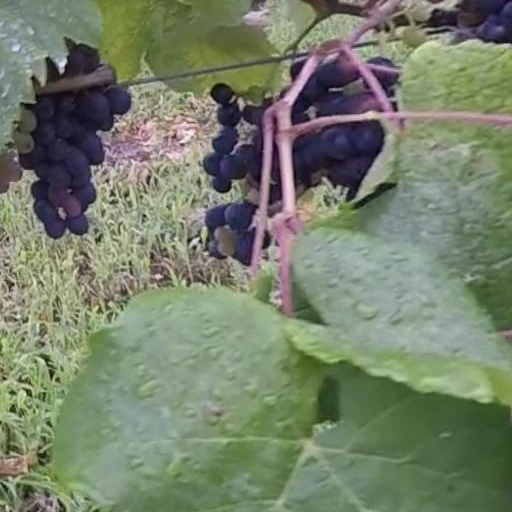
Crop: grape